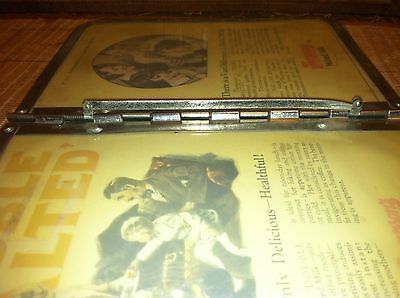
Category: table